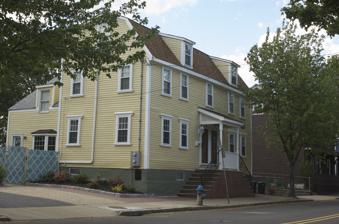
Building: Abraham Watson House
Country: United States of America
Year built: 1750
Historic house in Massachusetts, United States United States historic place Abraham Watson House U.S. National Register of Historic Places Location 181-183 Sherman Street, Cambridge, Massachusetts Coordinates 42°23′32.9″N 71°07′58.6″W / 42.392472°N 71.132944°W / 42.392472; -71.132944 Built 1750 Architectural style Georgian MPS Cambridge MRA NRHP reference No. 82001984 Added to NRHP April 13, 1982 The Abraham Watson House is a historic house in Cambridge, Massachusetts . Description It is a 2 + 1 ⁄ 2 -story wood-frame structure, five bays wide, with a gable roof that has a gambrel front. It was built c. 1750 by Abraham Watson, Jr., who was politically active during the American Revolution . The house features, including molded surrounds on the windows, indicate that Watson was a man of substance. The house is one of only two colonial houses standing in North Cambridge, and is the oldest house in the city outside Old Cambridge . The house was listed on the National Register of Historic Places on April 13, 1982. See also National Register of Historic Places listings in Cambridge, Massachusetts References